Sant'Antioco

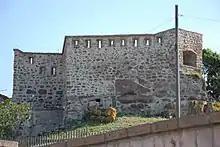
Forte of Su Pisu, 1813-15

In the 8th century BC the Phoenicians founded a new settlement, with the name of Sulky (Punic:) or Solki, of which a tophet (children) necropolis has been excavated. Later (6th century BC) it became a Carthaginian colony, to which another necropolis belongs. The Punic domination ended in the 3rd century BC, when Sulky was conquered by the Romans, who connected it to the mainland through an artificial isthmus. During the civil war between Julius Caesar and Pompey it sided with the latter, being severely punished after his defeat. During Roman times, it was called Plumbaria, after its lead deposits.